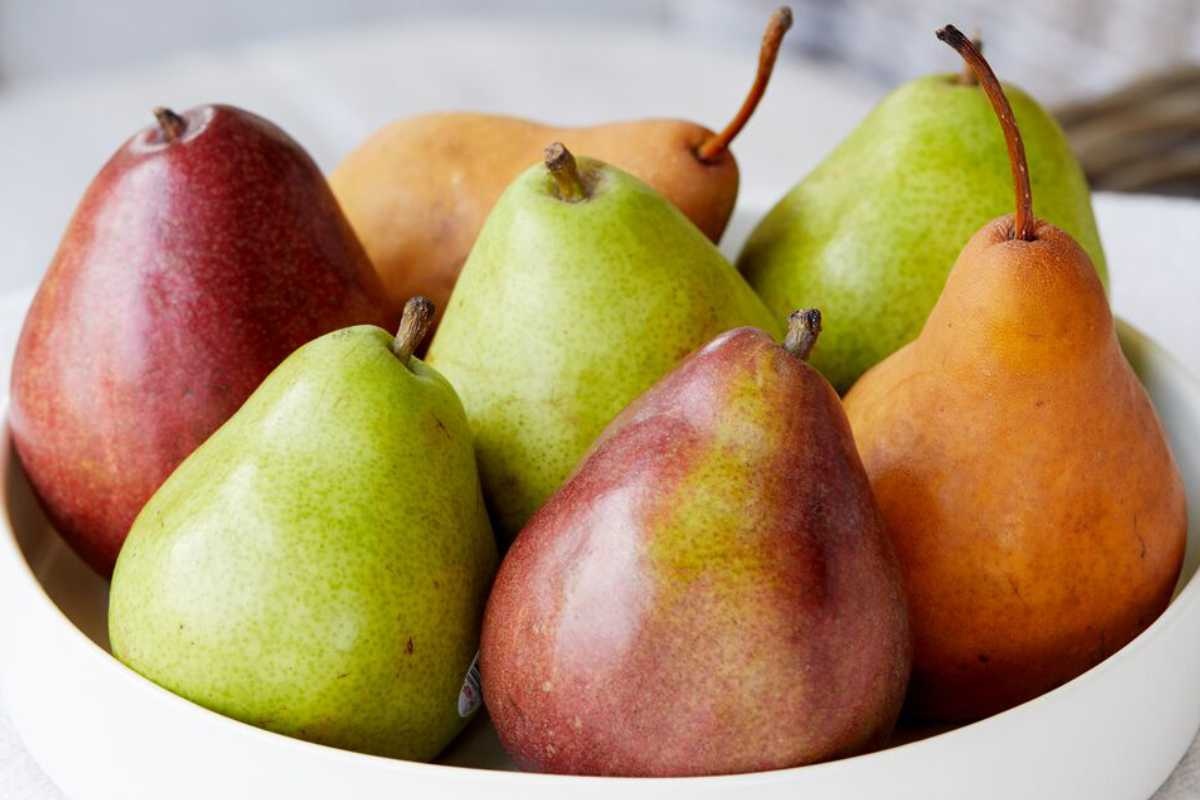
Label: Pear